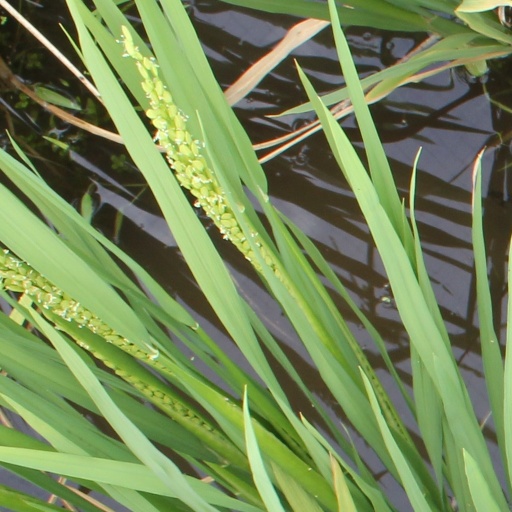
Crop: rice